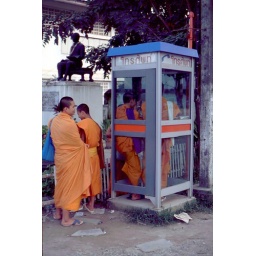
Buddhist monks in a telephone box